2012–13 Southampton F.C. season

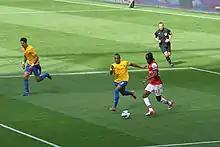
Southampton's 6–1 loss at Arsenal is the biggest defeat of their season.

On 22 September Southampton hosted Aston Villa, in a match which they had to win in order to avoid their worst ever start to a season. After a relatively even first half hour, it was Villa who broke the deadlock in the 36th minute when Darren Bent took advantage of a defensive error to score, putting the visitors one up going into half time. The Saints started the second half much more aggressively though, and in the 58th minute equalised courtesy of a Rickie Lambert strike. With the added momentum, Southampton went ahead five minutes later when Nathaniel Clyne scored his first goal for the club, with Gastón Ramírez providing the assist for the goal. Jason Puncheon put the club 3–1 up another nine minutes later, with Lambert and Ramírez working together to provide the assist for the goal. Lambert scored his second of the match from the penalty spot in stoppage time, and the Saints saw the game out until the end to pick up their first points of the season and move out of the relegation zone.